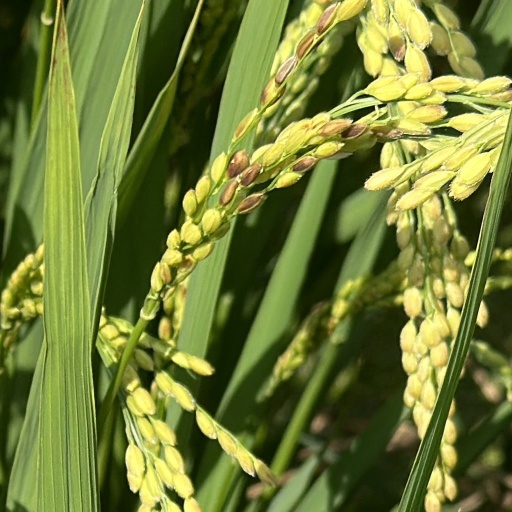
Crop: rice